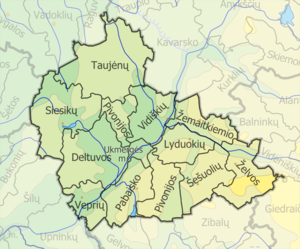
La municipalité du district d'Ukmergė est l'une des 60 municipalités de Lituanie. Son chef-lieu est Ukmergė.